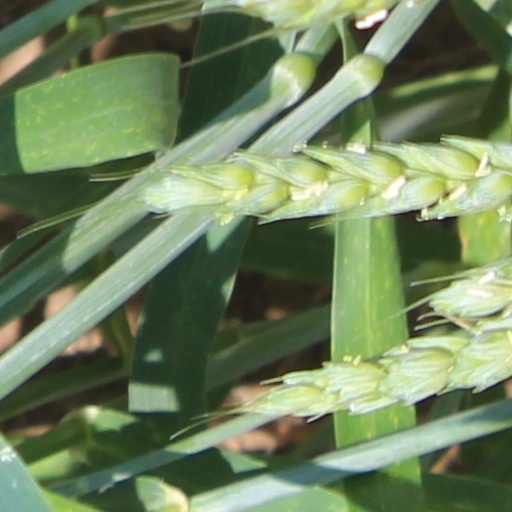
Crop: wheat